Hora Proelefsis

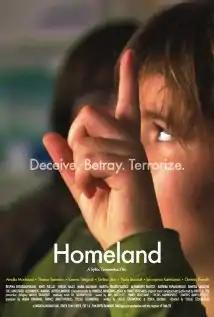

Hora Proelefsis (("Homeland") is a 2010 Greek drama film directed by Syllas Tzoumerkas. It narrates the bitter consequences of an adoption on the members of a Greek family, in the frame of the political events of the country's post-junta era.